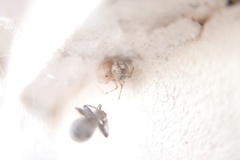
Species: Parasteatoda_tepidariorum